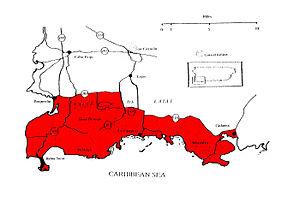
Le Carouge de Porto Rico est une espèce de carouges endémique de Porto Rico.